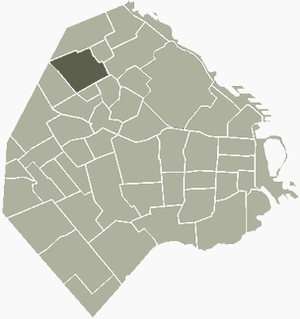
Villa Urquiza est un des quarante-huit quartiers de Buenos Aires.